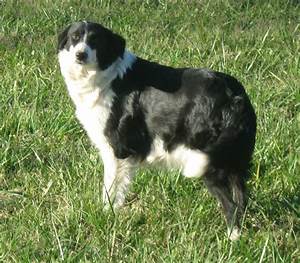
Label: dog